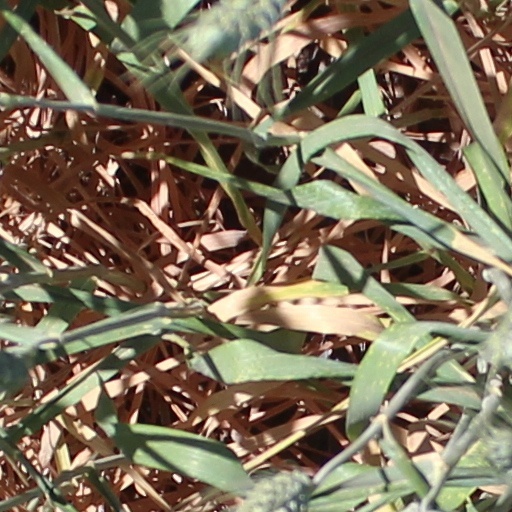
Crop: wheat